Fort Myers Subdivision (Seaboard Air Line Railroad)

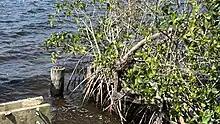
Remaining wooden pilings for the Seaboard Air Line's bridge over the Caloosahatchee River in Fort Myers, Florida

The Seaboard Air Line went bankrupt in 1930 after the collapse of the land boom and in 1931, service to Fort Myers and Naples was reduced to a mixed train that operated three days a week. In 1933, only six years after it opened, passenger service was discontinued entirely on the Fort Myers Subdivision.